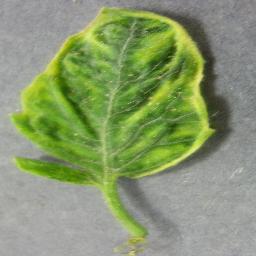
Label: Tomato___Tomato_Yellow_Leaf_Curl_Virus